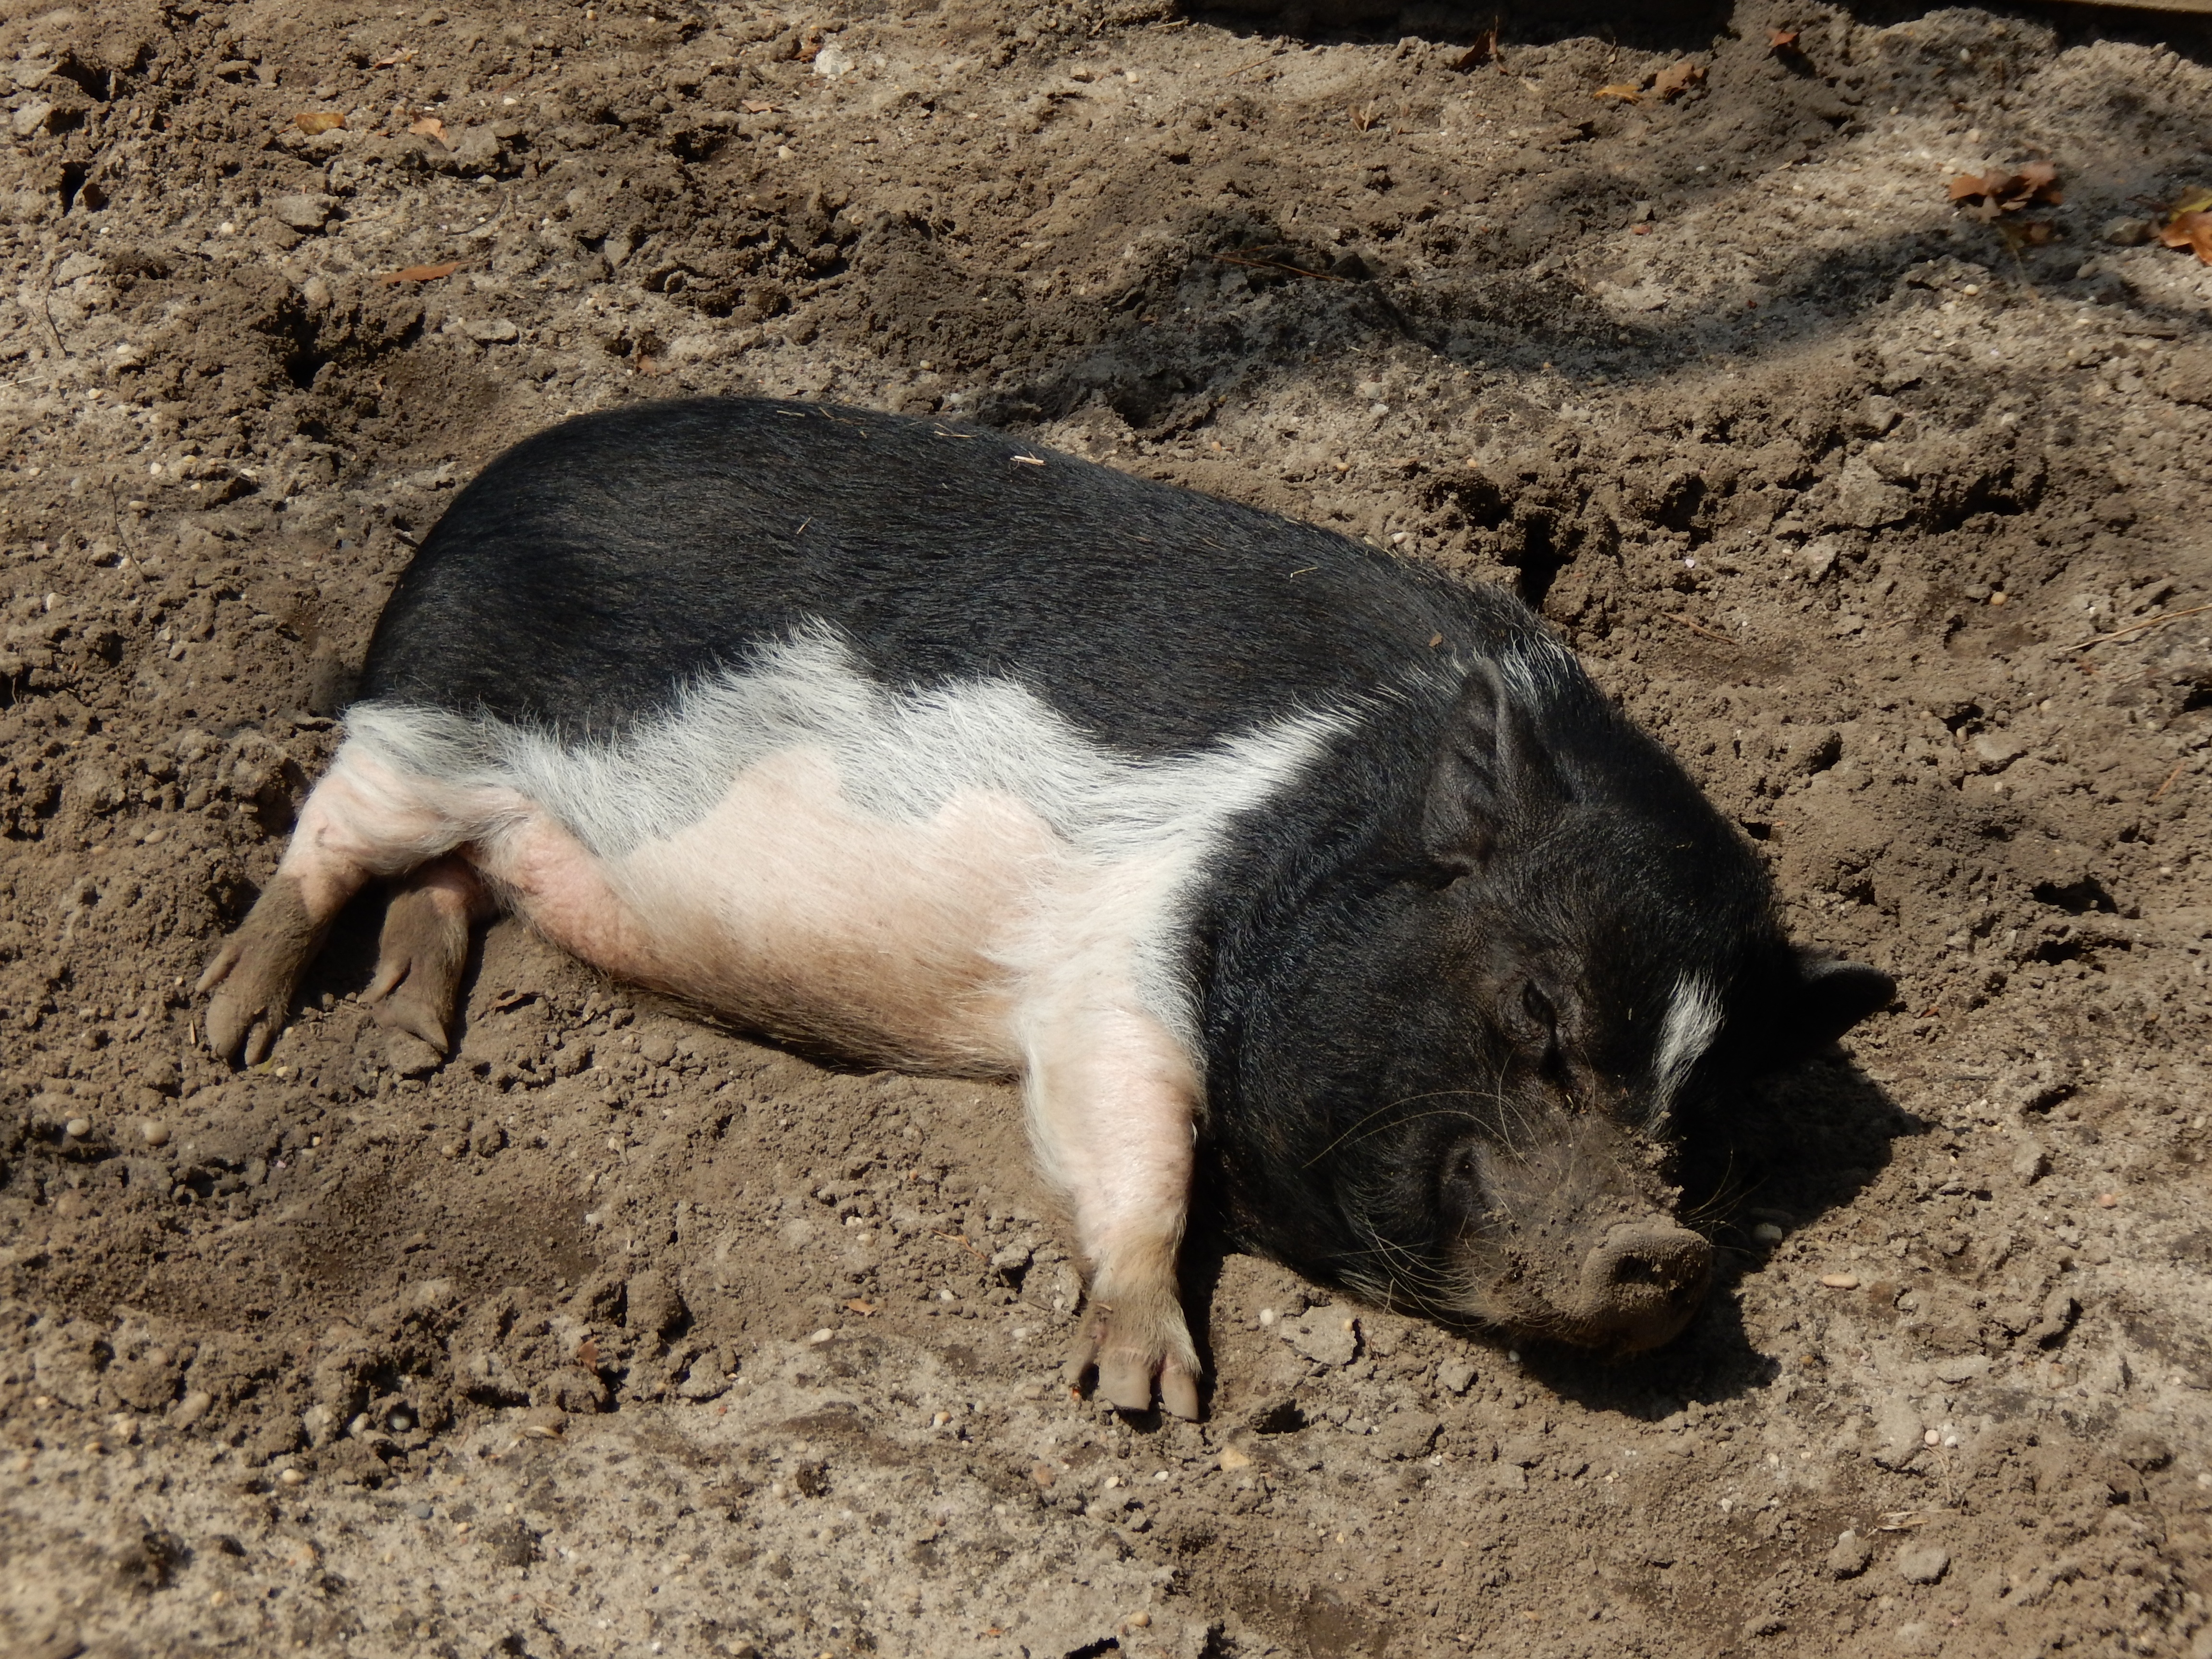
farm, animal, mammal, pork, fauna, hog, vertebrate, pig, domestic pig, pig like mammal, peccary